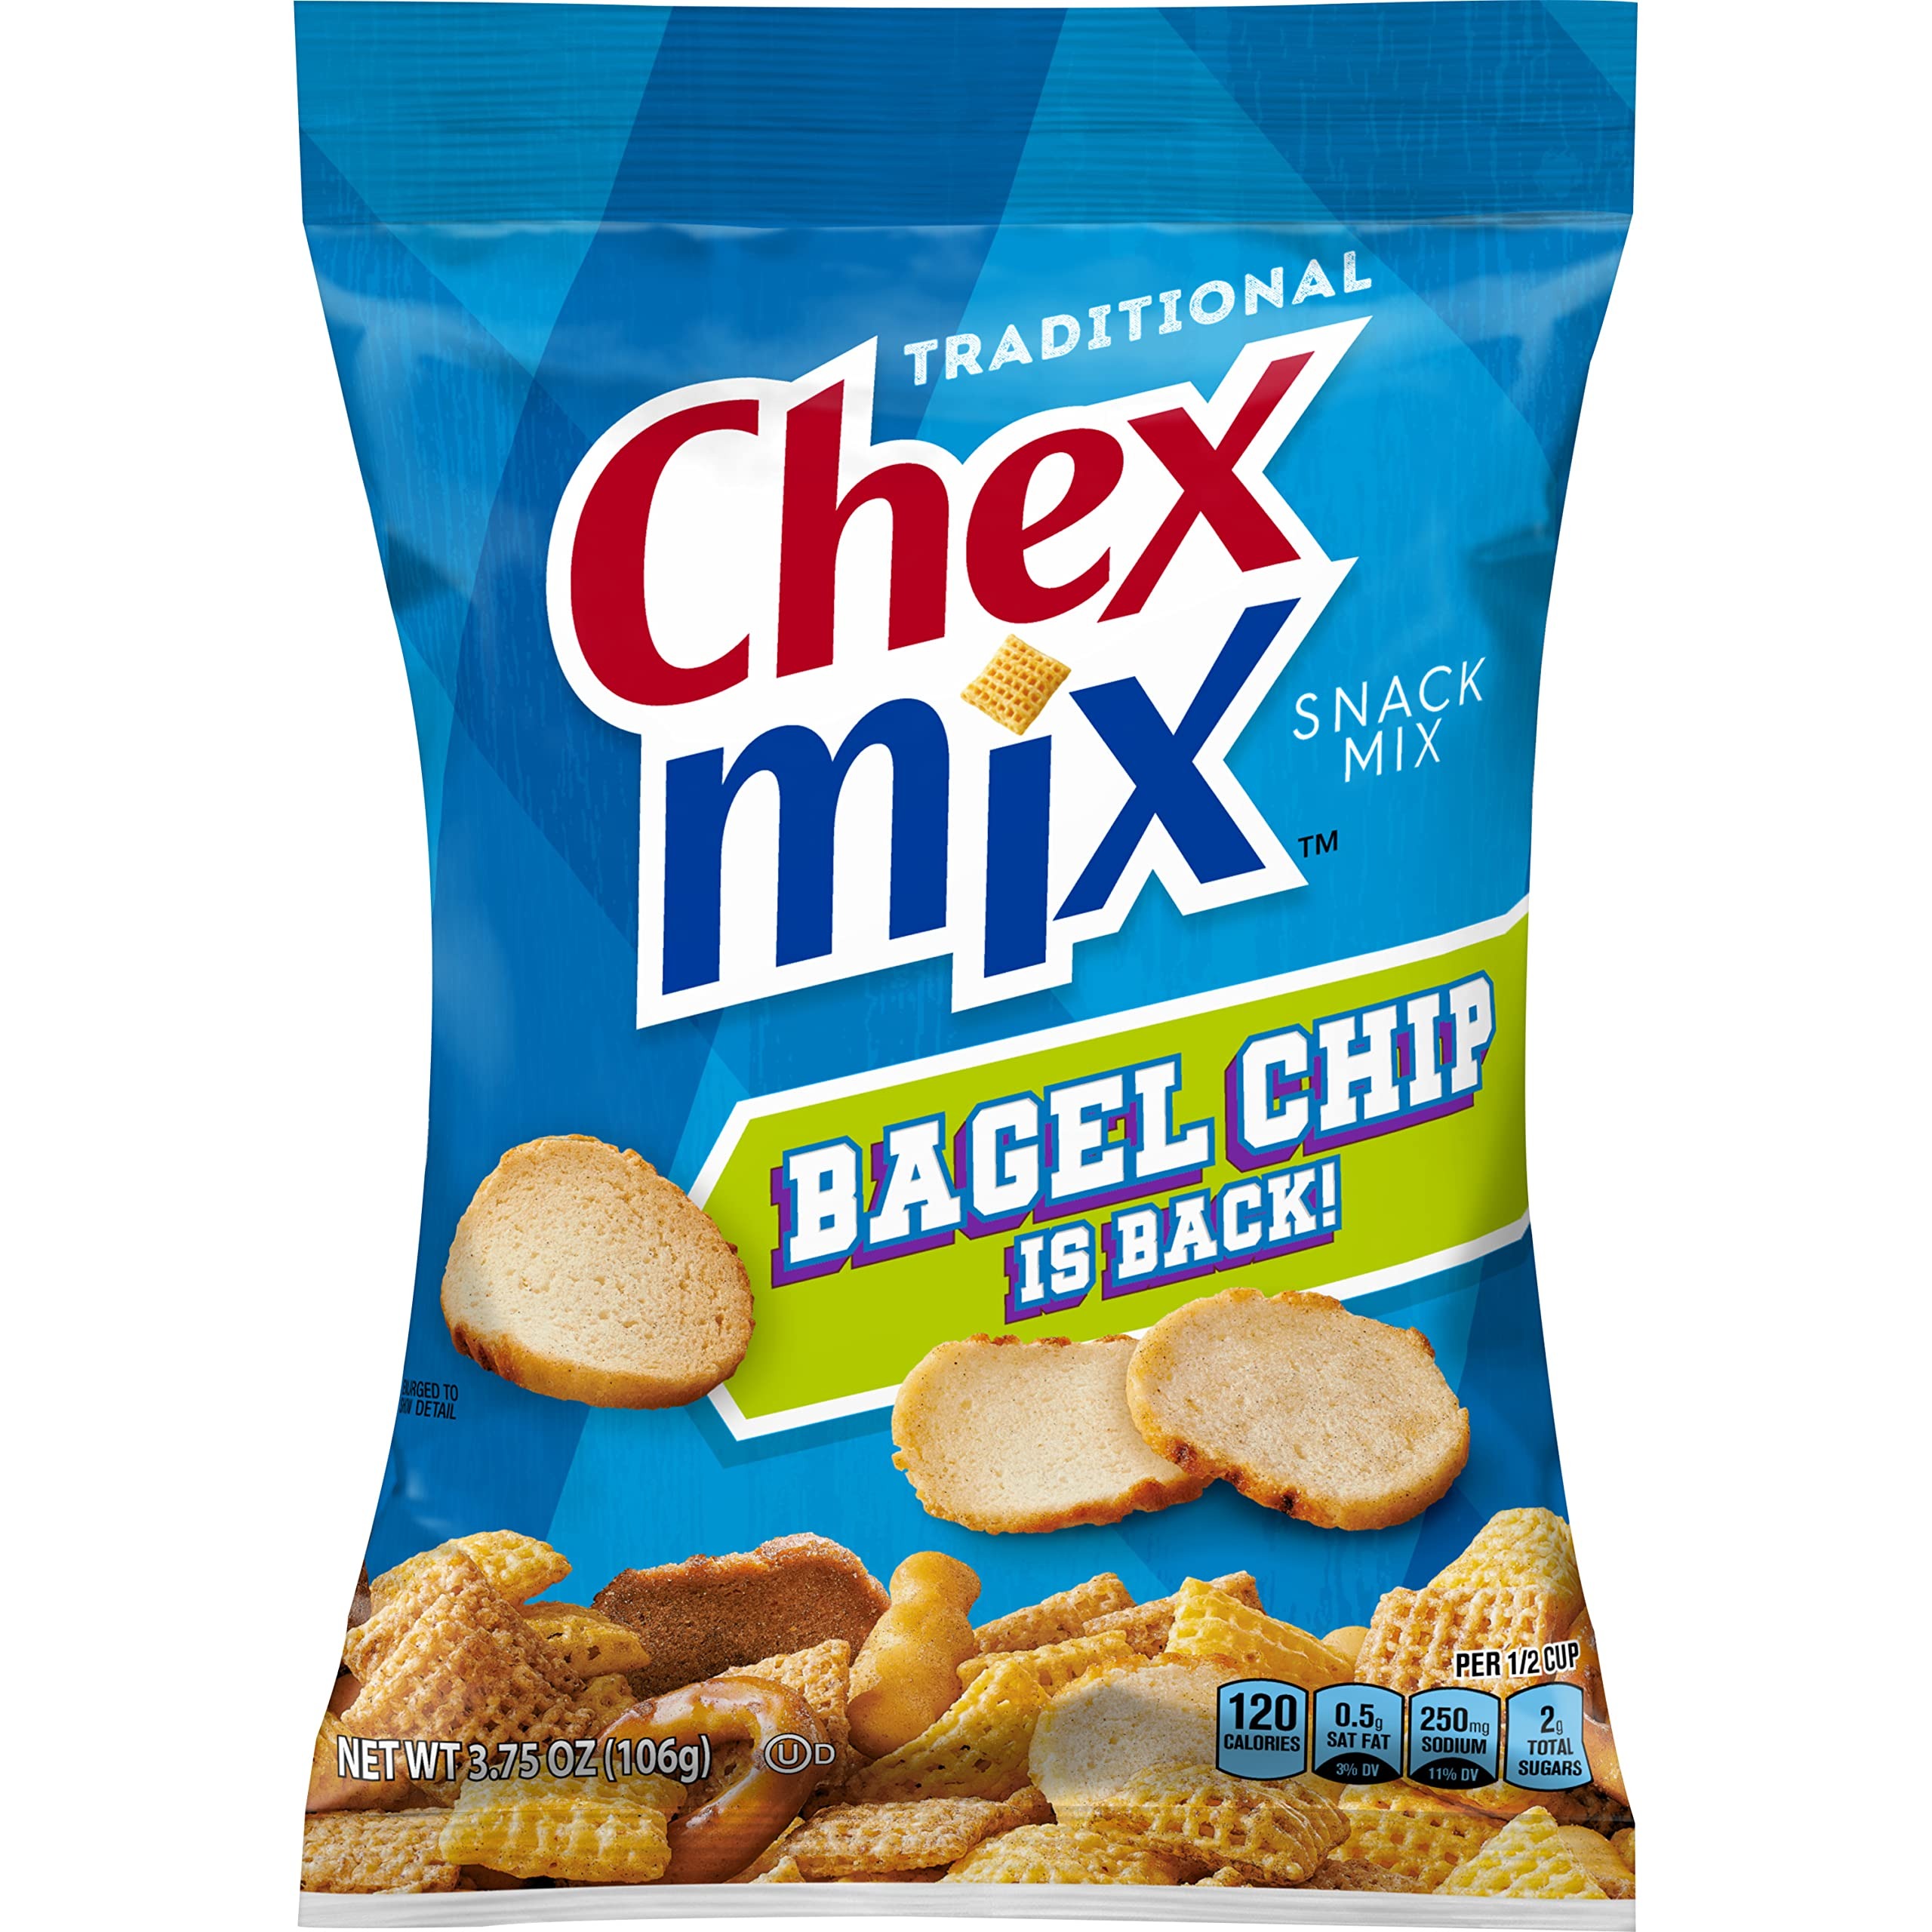
Item Name: Chex Mix Snack Party Mix, Traditional, Savory Pub Mix Snack Bag, 3.75 oz
Bullet Point 1: CHEX MIX: Snack Mix loaded with fun, flavorful shapes of Chex, pretzels, rye chips, breadsticks and more
Bullet Point 2: SAVORY SNACK MIX: The original Chex you love; It’s corn Chex, wheat Chex, pretzels, rye chips and mini breadsticks combined with a unique seasoning blend for a one-of-a-kind snack
Bullet Point 3: PARTY FAVORITE: Endless taste and texture combinations make it the perfect party mix snack for get-togethers of all shapes and sizes; Not your standard pub mix, trail mix, or bar snack
Bullet Point 4: EASY AND PORTABLE: Stock your pantry with these delicious snack packs to share with friends and family
Bullet Point 5: CONTAINS: 3.75 oz
Value: 3.75
Unit: Ounce

Price: 3.49